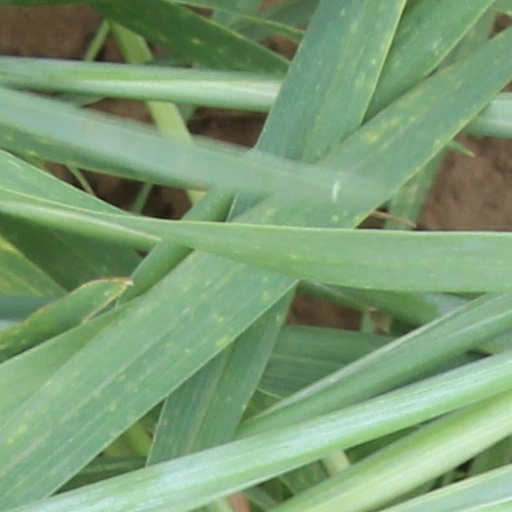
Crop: wheat